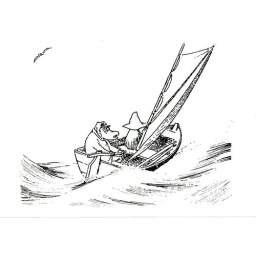
Muumi From Tove Jansson's book Moominvalley in November / sailboat - not available